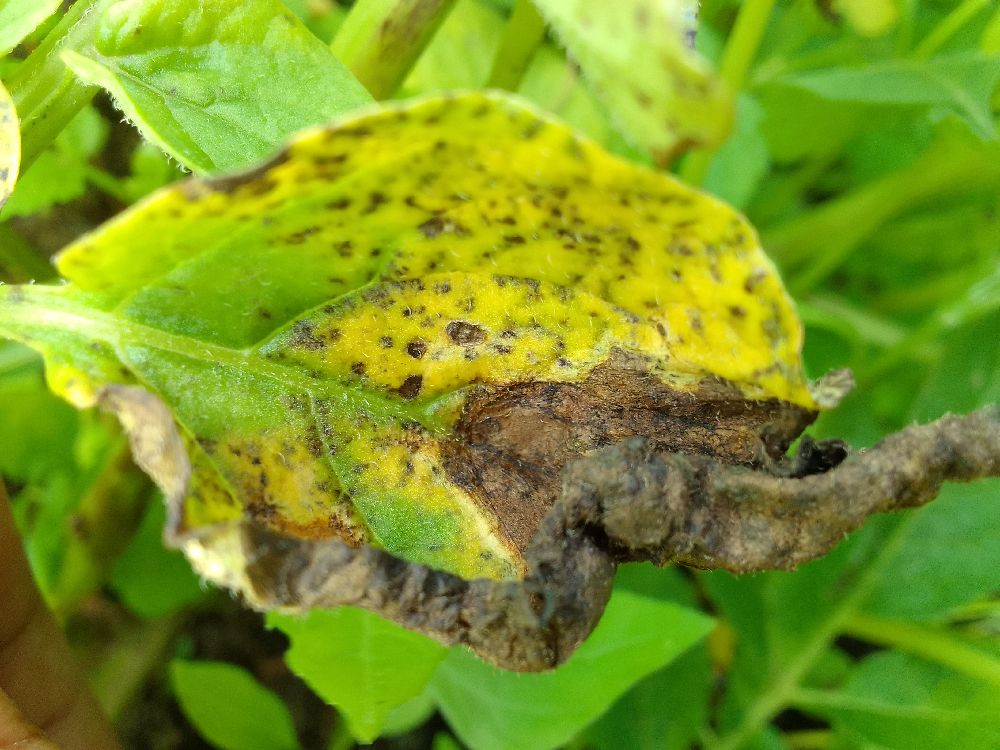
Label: Early blight